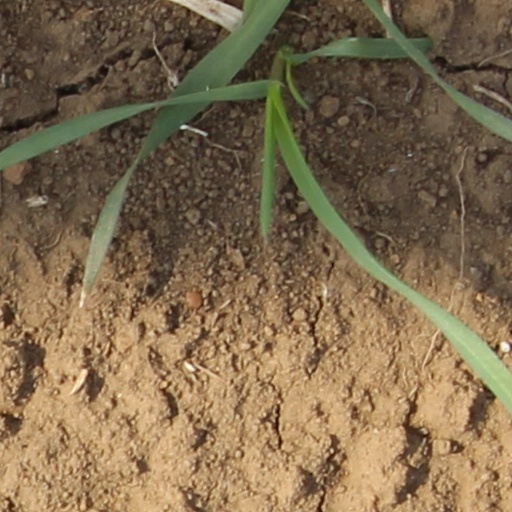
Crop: wheat